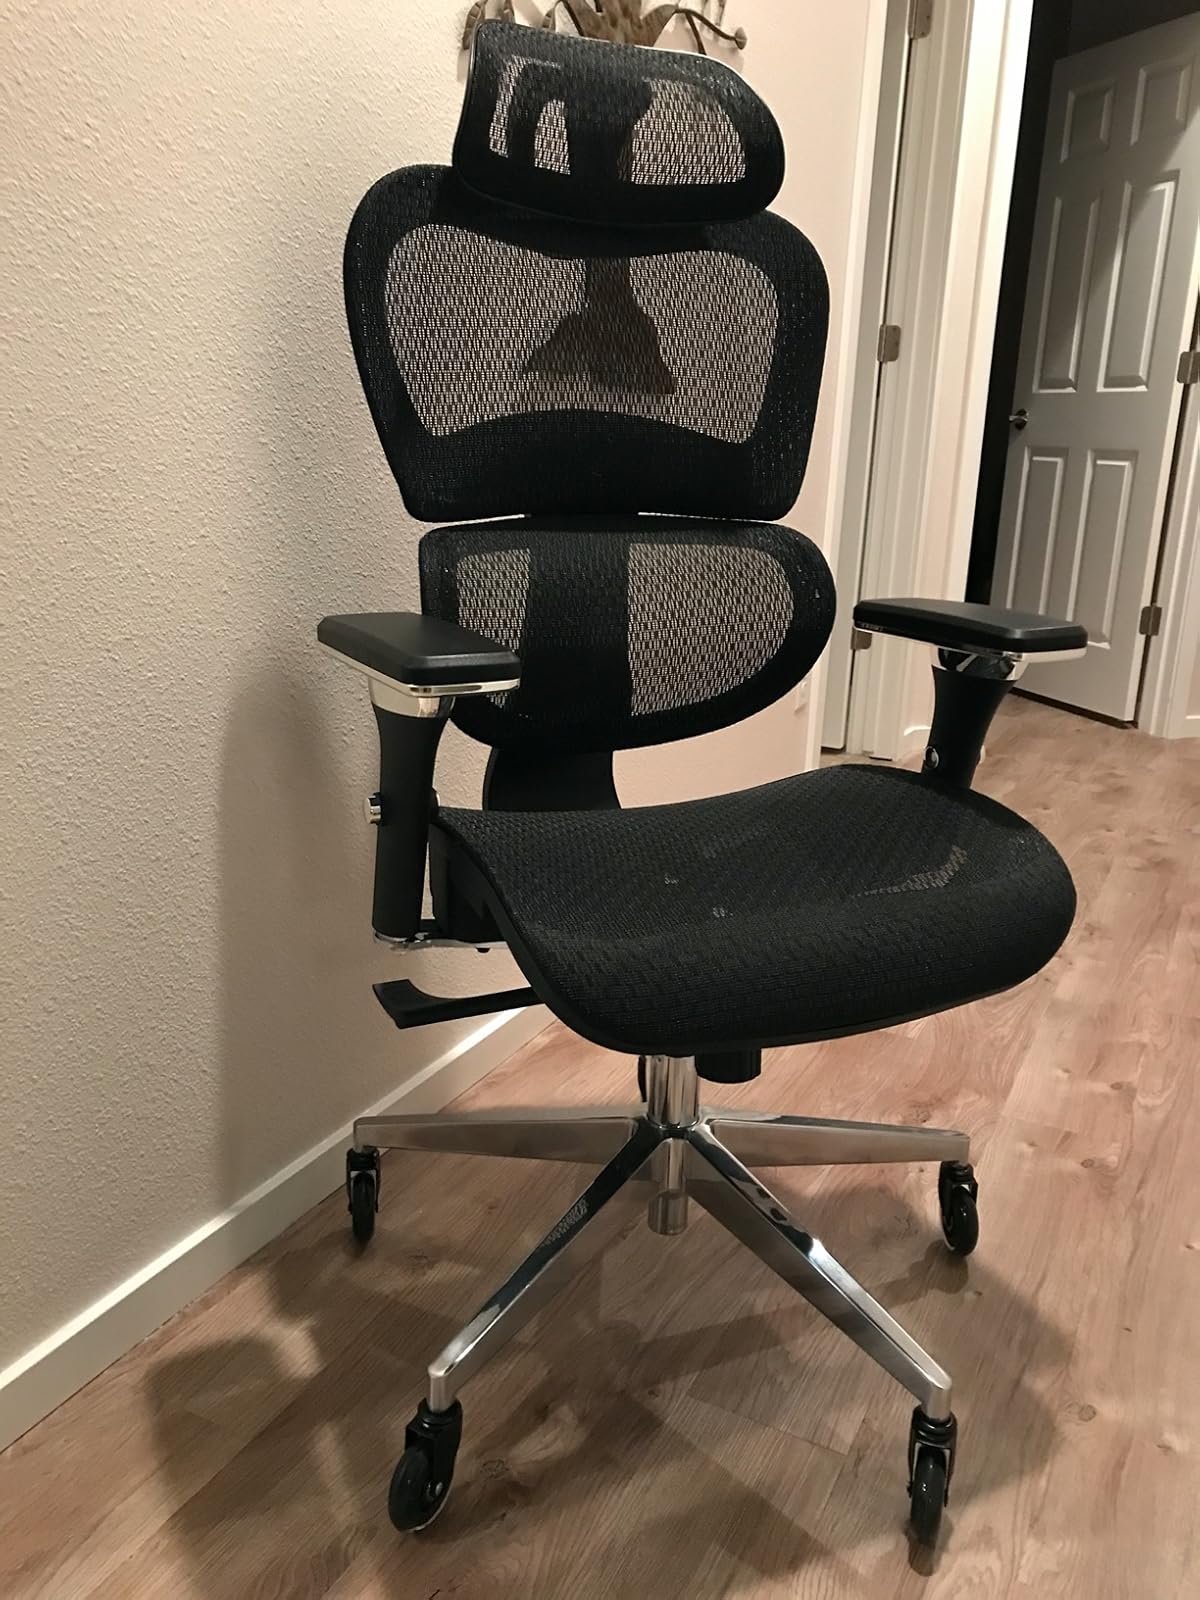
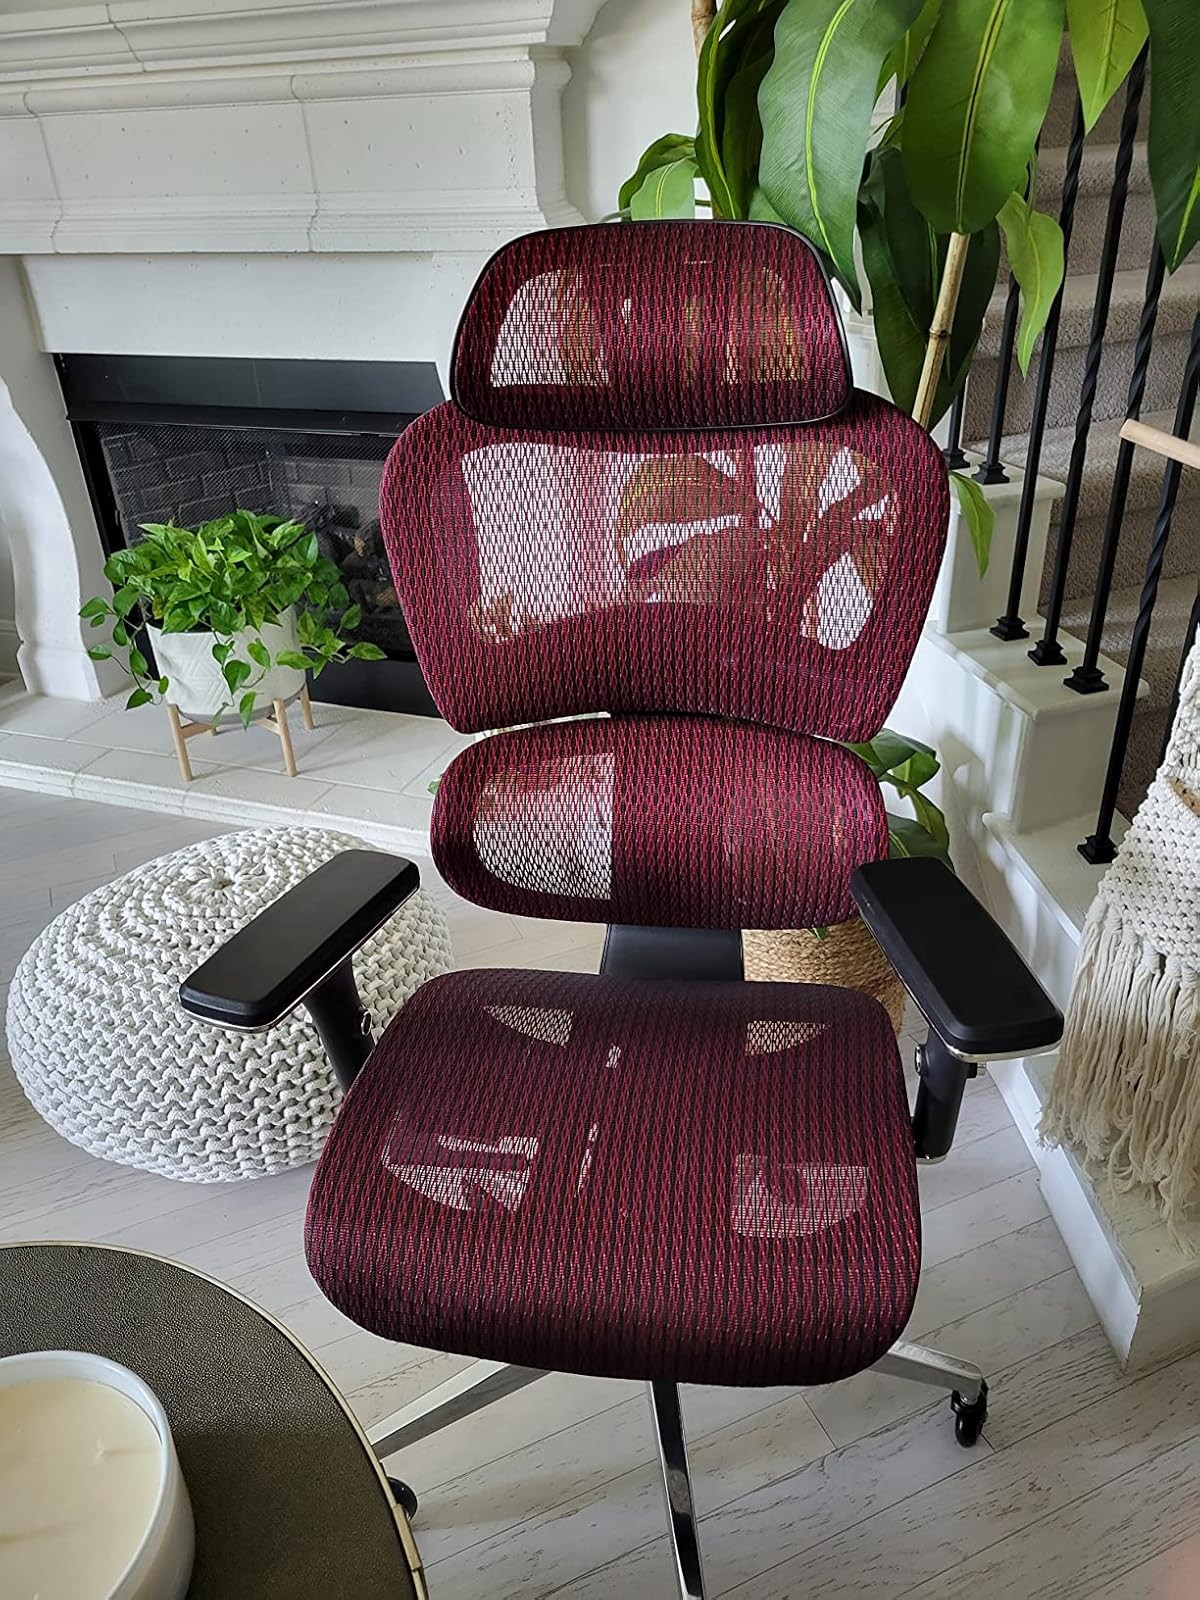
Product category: items_chair
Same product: no